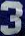
Number: 3